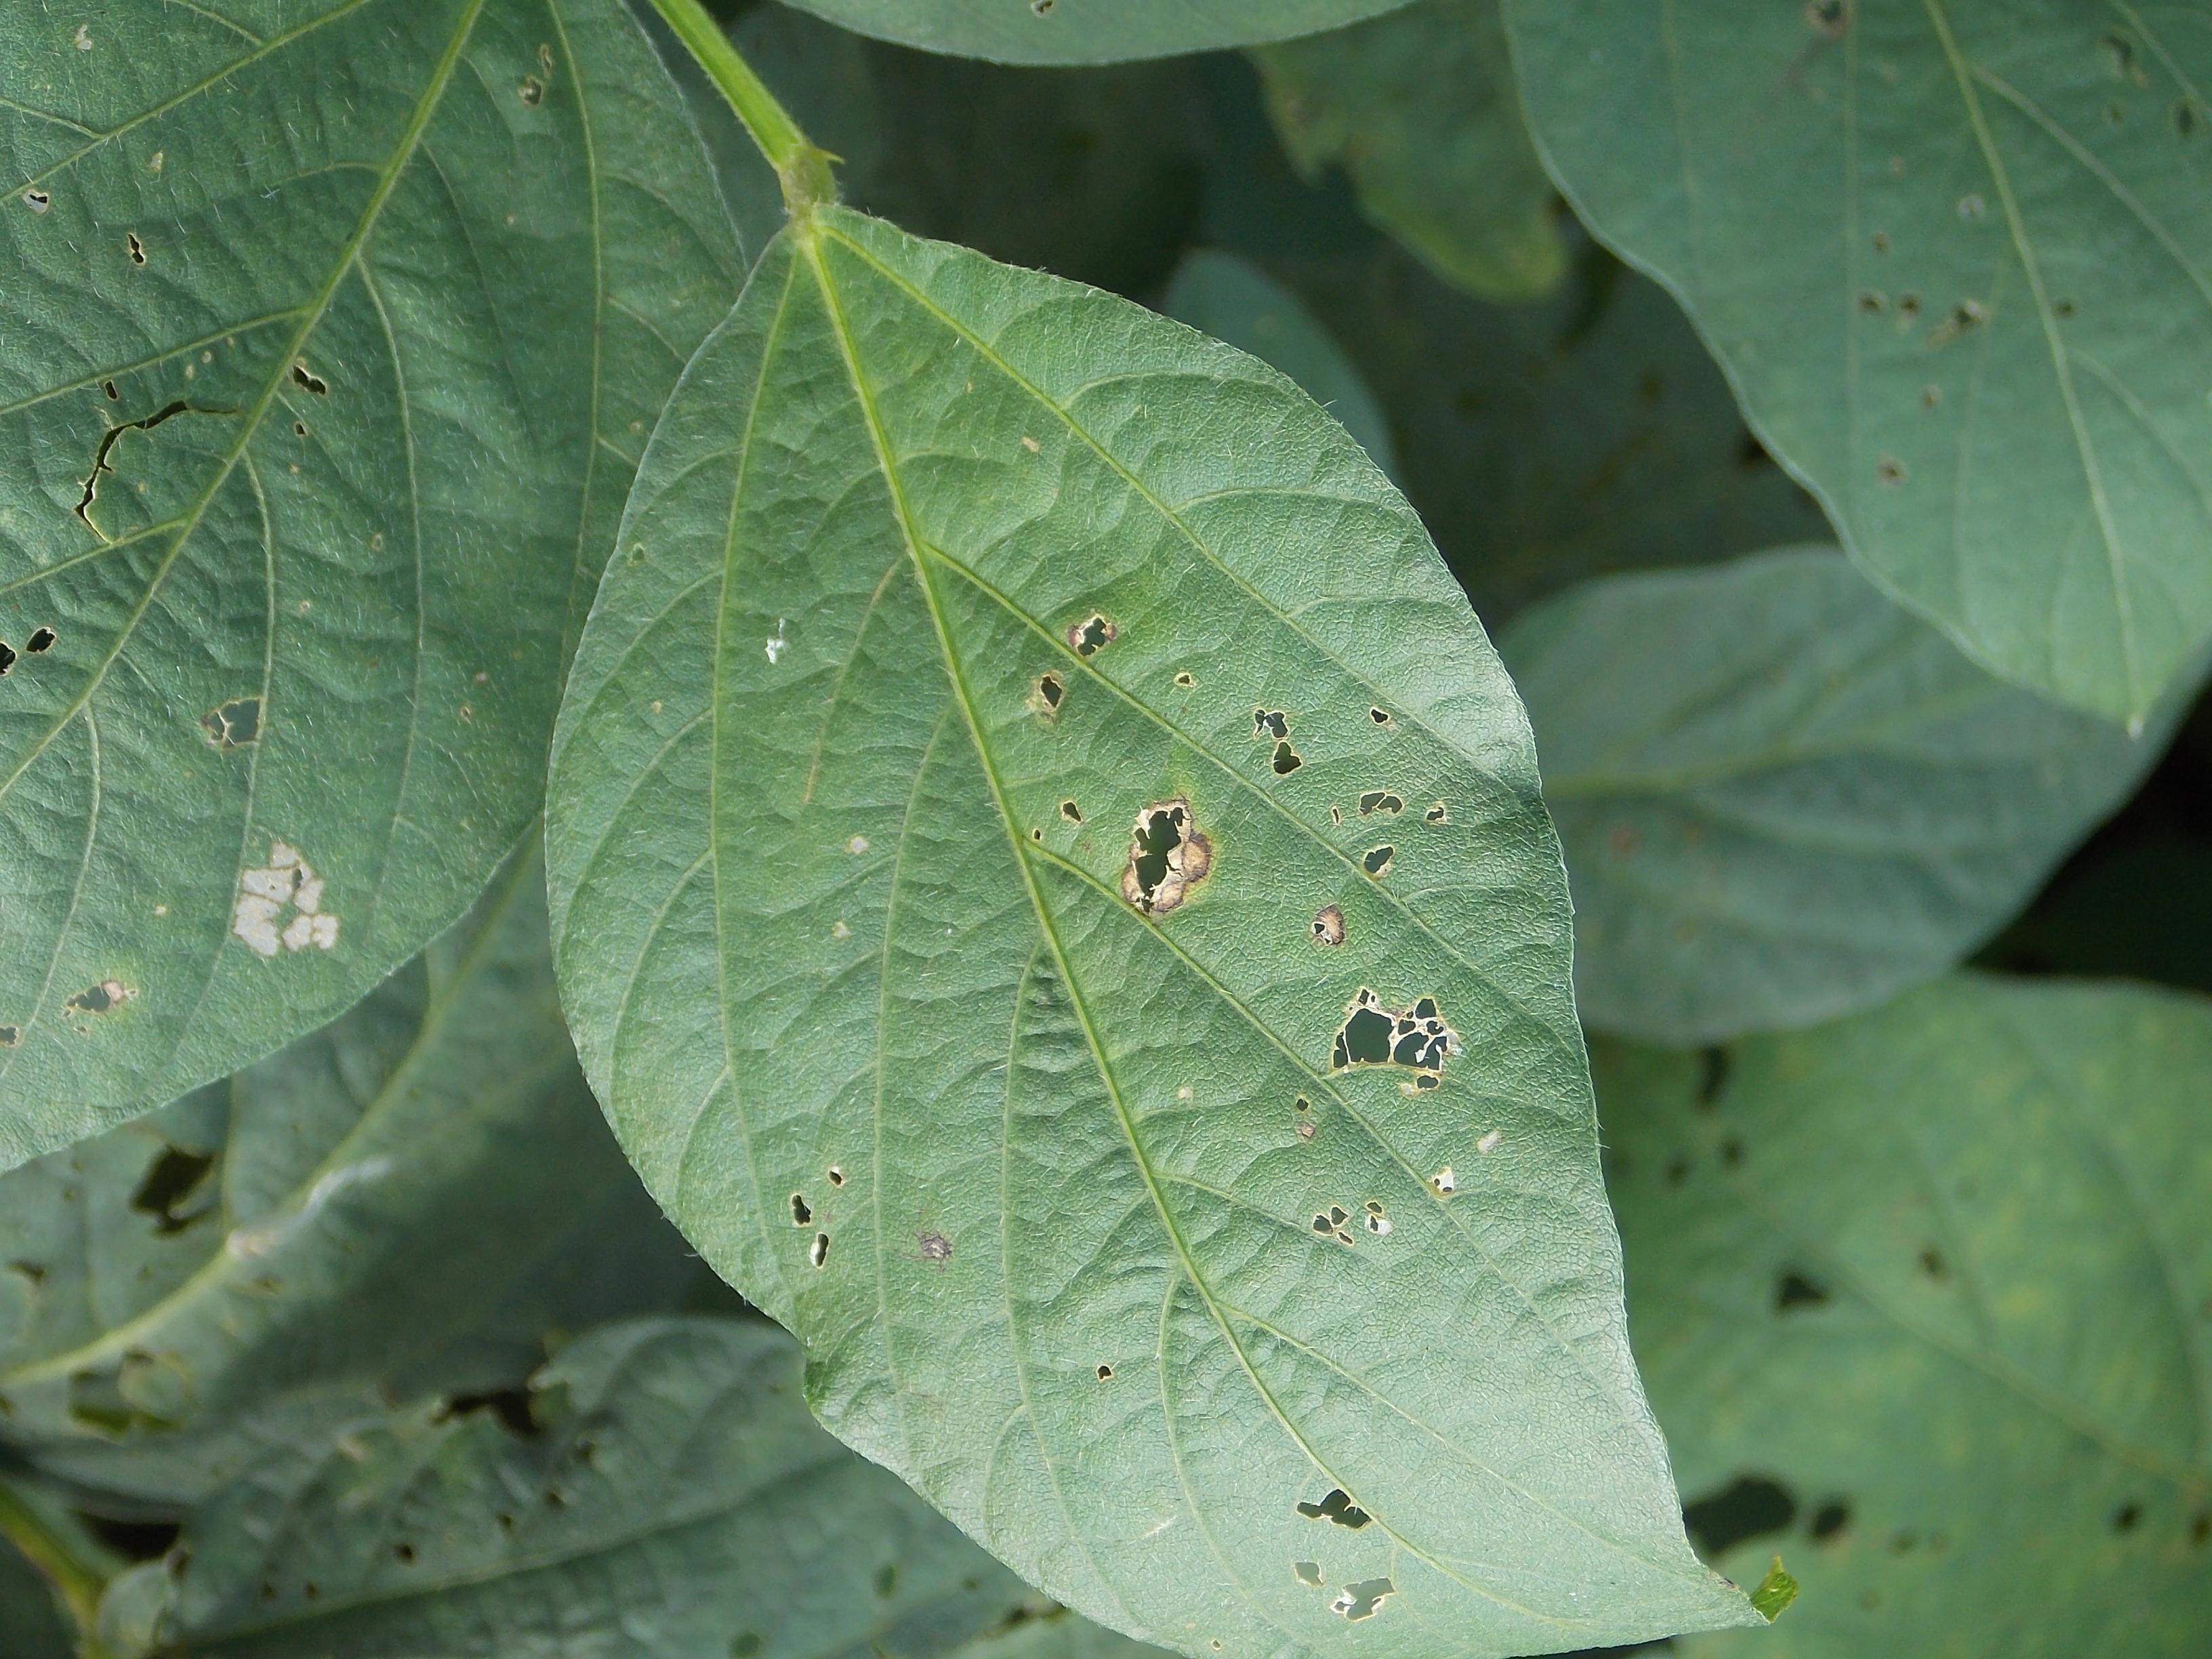
Label: Disease